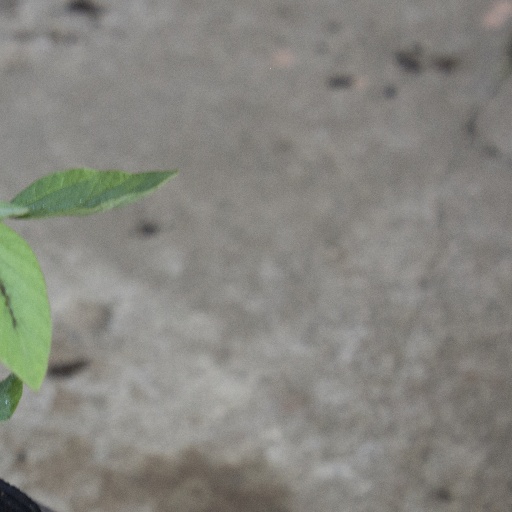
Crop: soybean